Paulina Goto

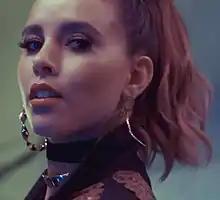
Paulina Goto in 2018

Paulina Gómez Torres (born 29 July 1991) known professionally as Paulina Goto is a Mexican singer, television hostess and a former actress. She first gained popularity for her debut role in the Mexican telenovela "Niña de mi Corazón" in 2010. She was a member of the popular Mexican-Argentine pop group, Eme 15, formed by Televisa producer Pedro Damián, from 2011 to 2014. She is also known for her roles in "Mi corazón es tuyo" (2014-2015), "Un camino hacia el destino" (2016), "El vuelo de la Victoria" (2017) and "Daughter From Another Mother" (2021).